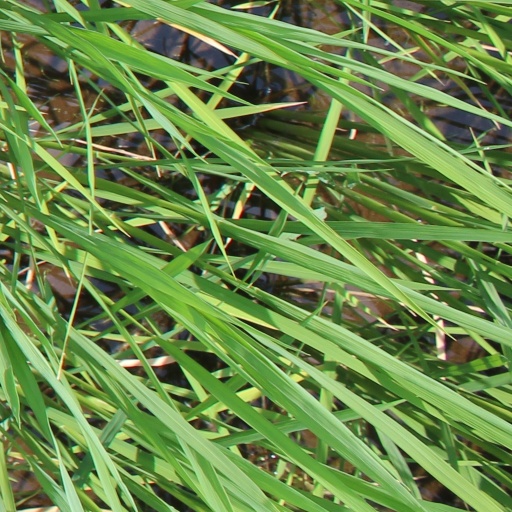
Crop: rice